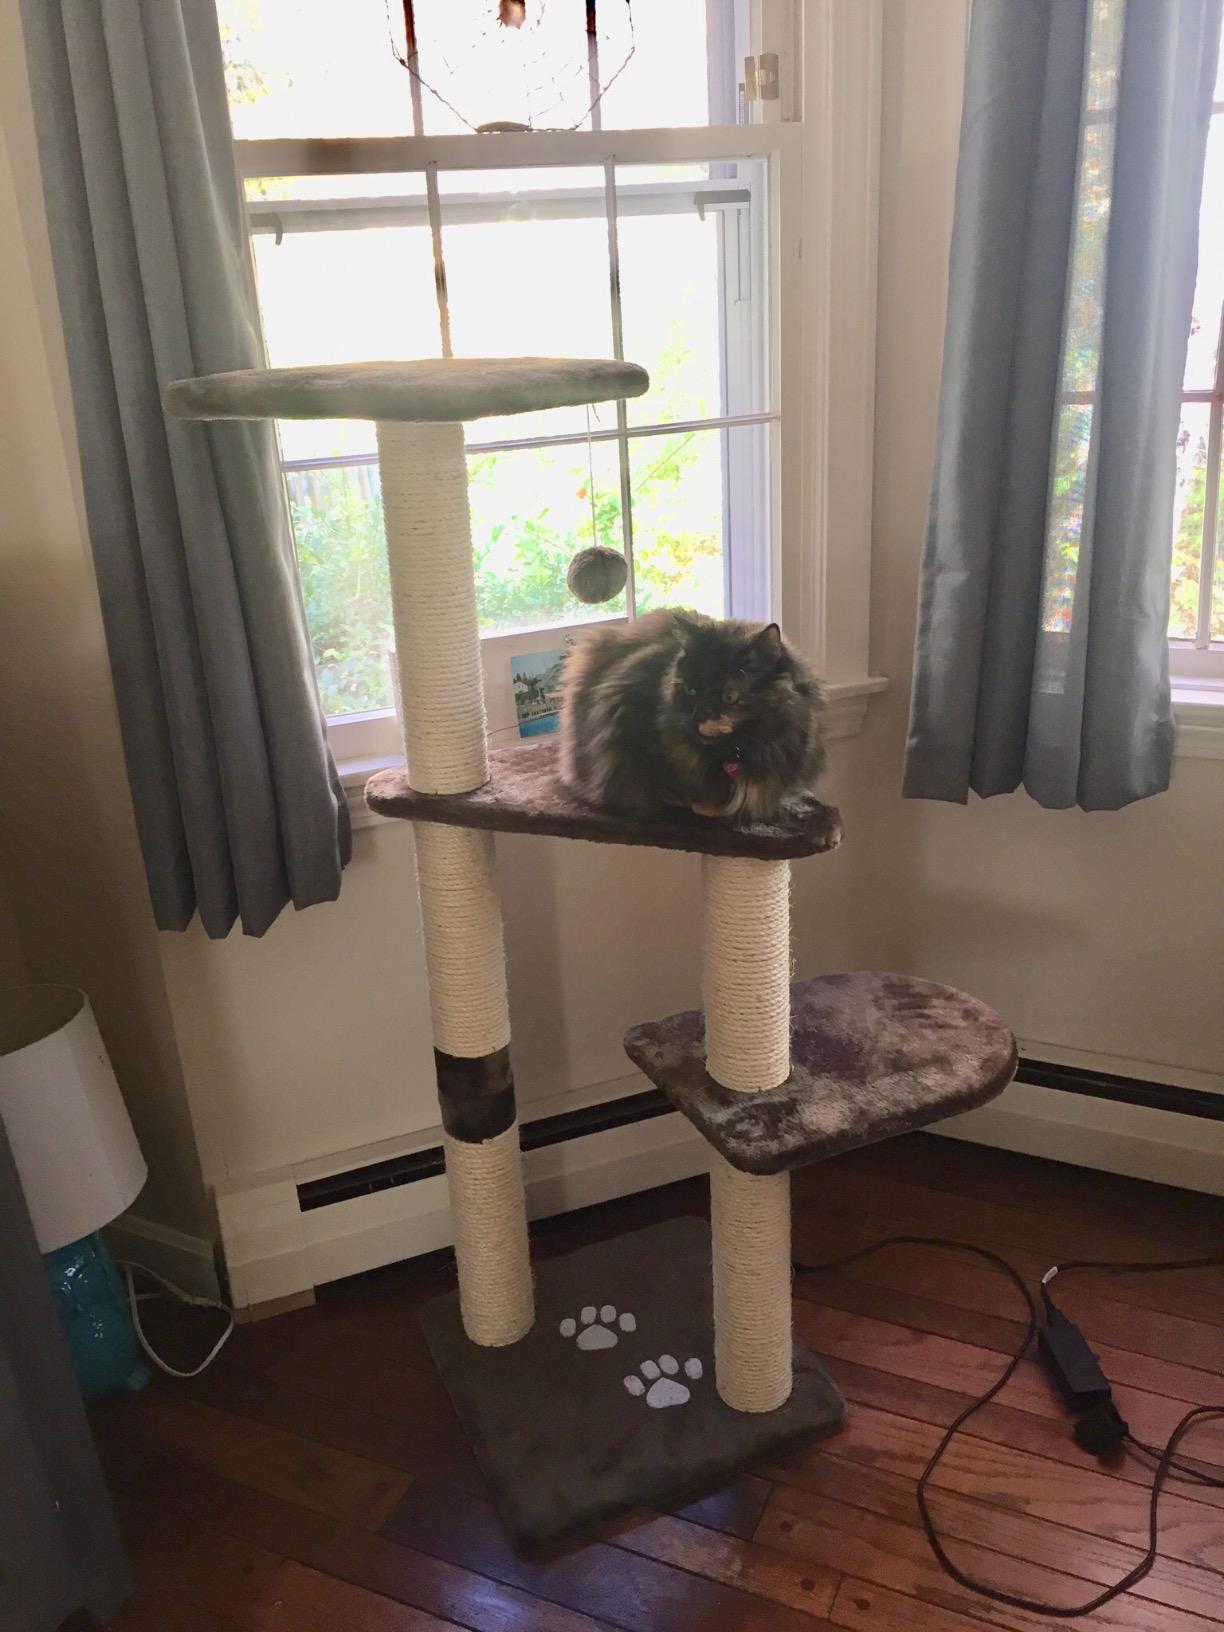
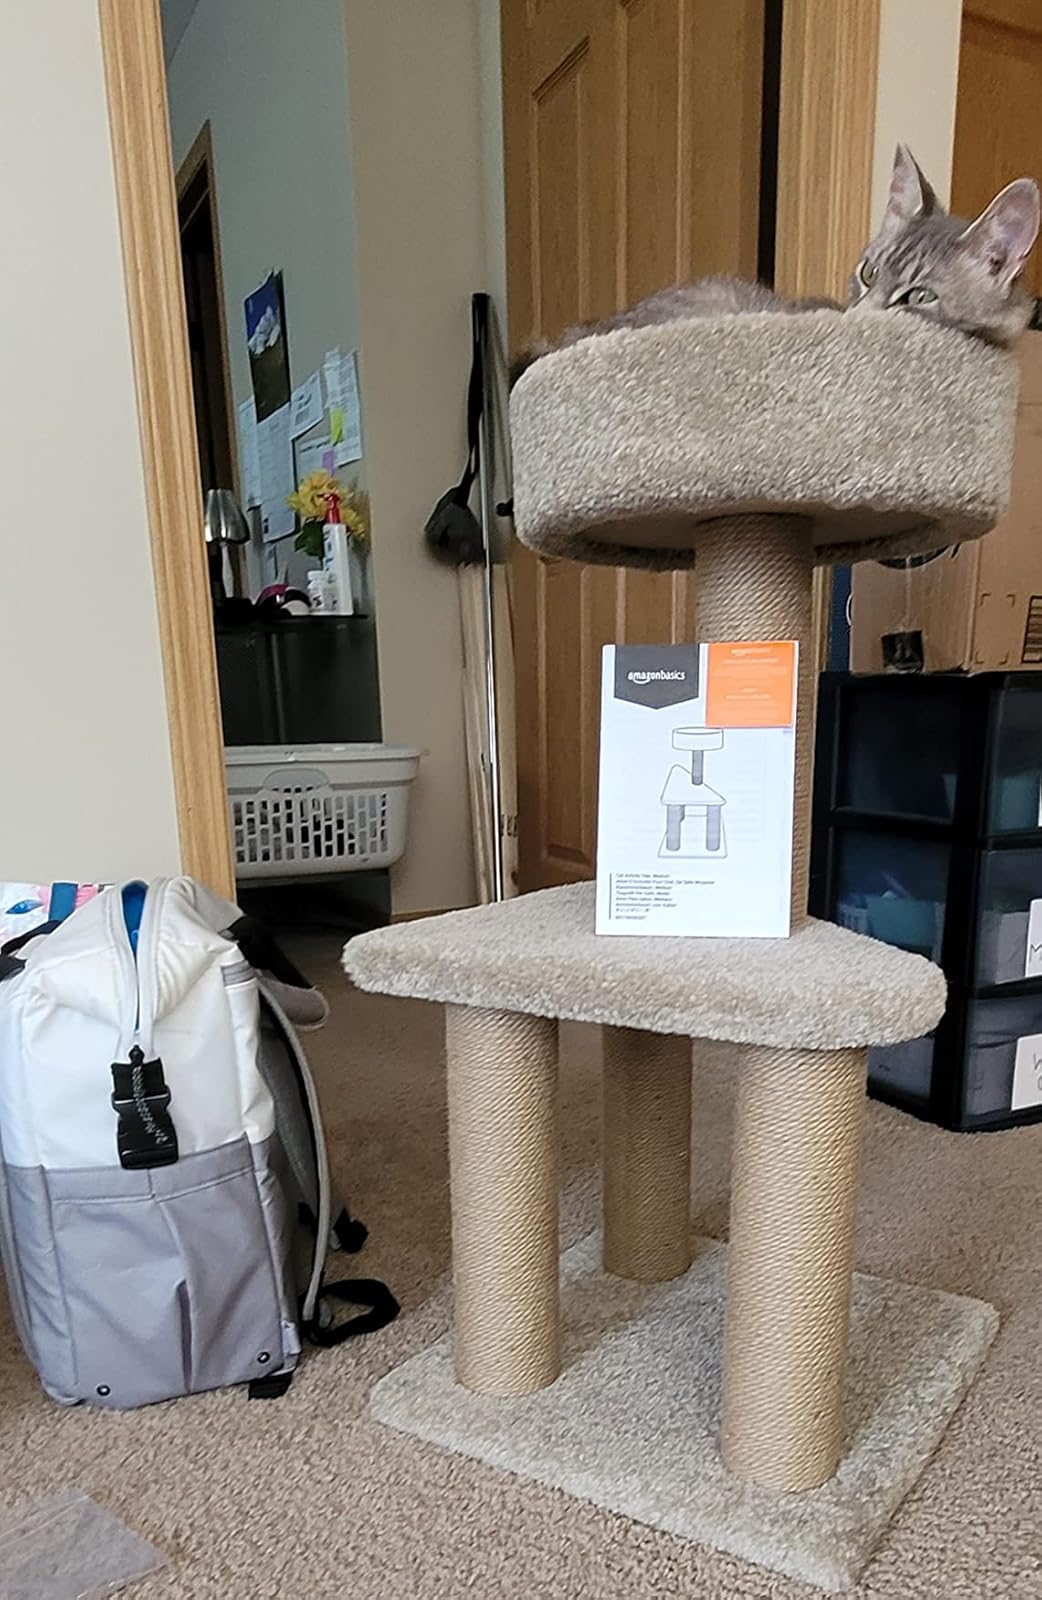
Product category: items_cat tree
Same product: no